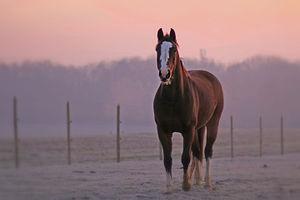
Le cheval en Belgique est surtout connu à travers l'élevage du Trait belge. La Belgique dispose aussi d'un solide secteur équestre sportif, avec un très grand nombre d'écuries de pension pour les particuliers, et des installations importantes au domaine de Zangersheide, à Lanaken, pour les professionnels. La densité de chevaux en Belgique est, en 2014, la plus élevée de toute l'Union européenne.